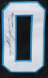
Number: 0